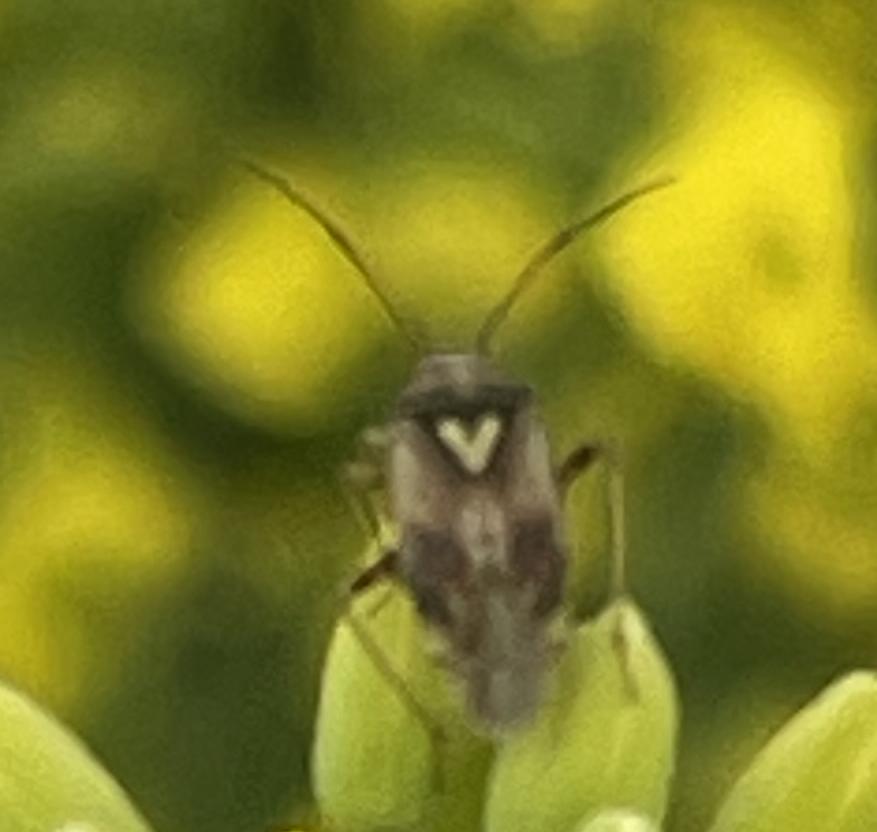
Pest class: lygus_bug